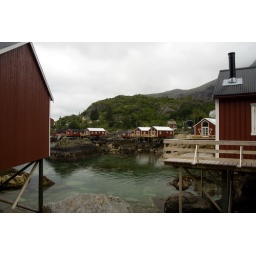
Some local beach houses in Nusfjord